Kastl Abbey

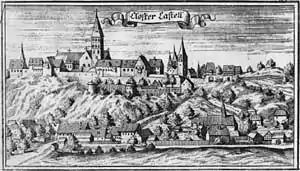
Engraving of Kastl Abbey from the "Churbaierische Atlas" of Anton Wilhelm Ertl, 1687

Kastl Abbey is a former Benedictine monastery in Kastl in the Upper Palatinate, Bavaria.